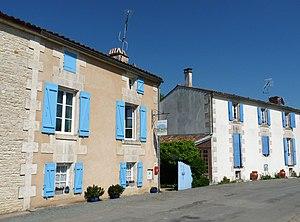
Maisons maraîchines à Le Vanneau (Deux-Sèvres)
Le Vanneau-Irleau est une commune du Centre-Ouest de la France située dans le département des Deux-Sèvres en région Nouvelle-Aquitaine.